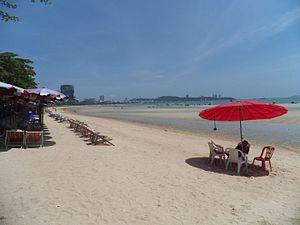
relax,c'est les vacances